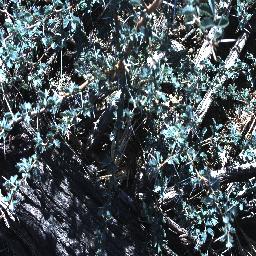
Label: prickly_acacia